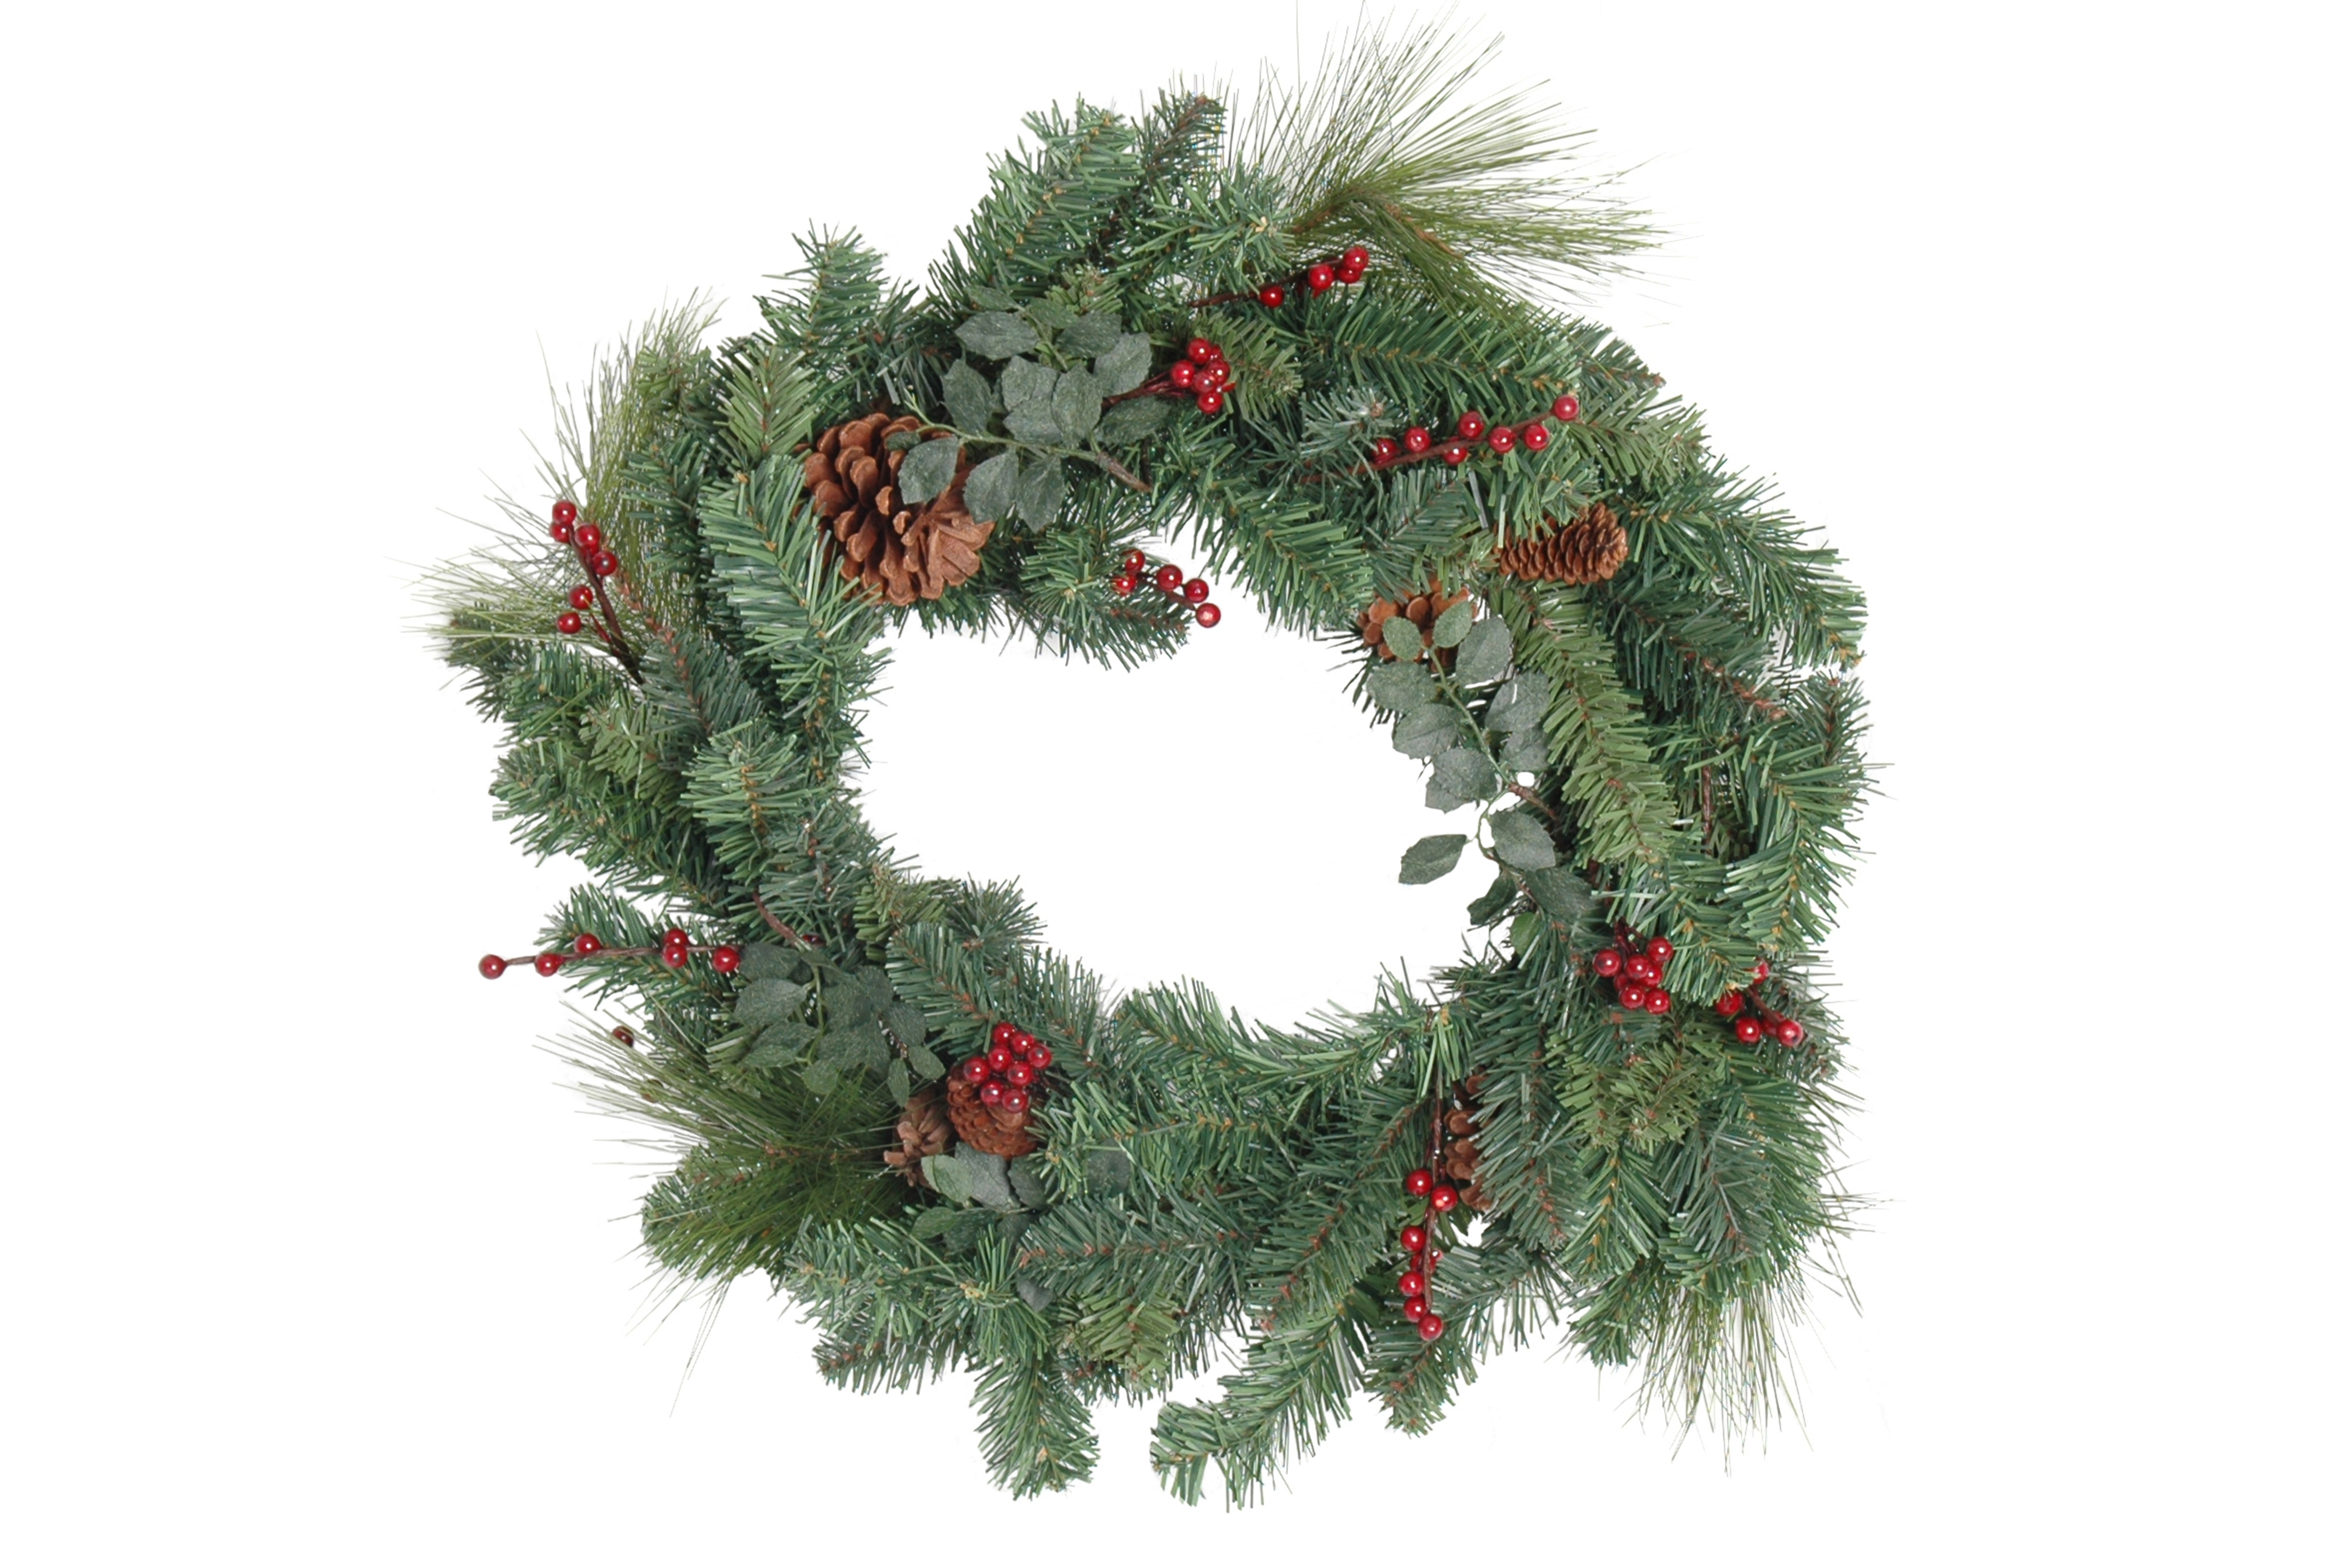
tree, nature, outdoor, branch, winter, plant, celebration, pine, decoration, green, red, peace, holiday, christmas, fir, decor, christmas tree, season, twig, wreath, christmas wreath, conifer, christmas decoration, holly, spruce, happy, new, december, tradition, xmas, traditional, christmas card, door wreath, woody plant